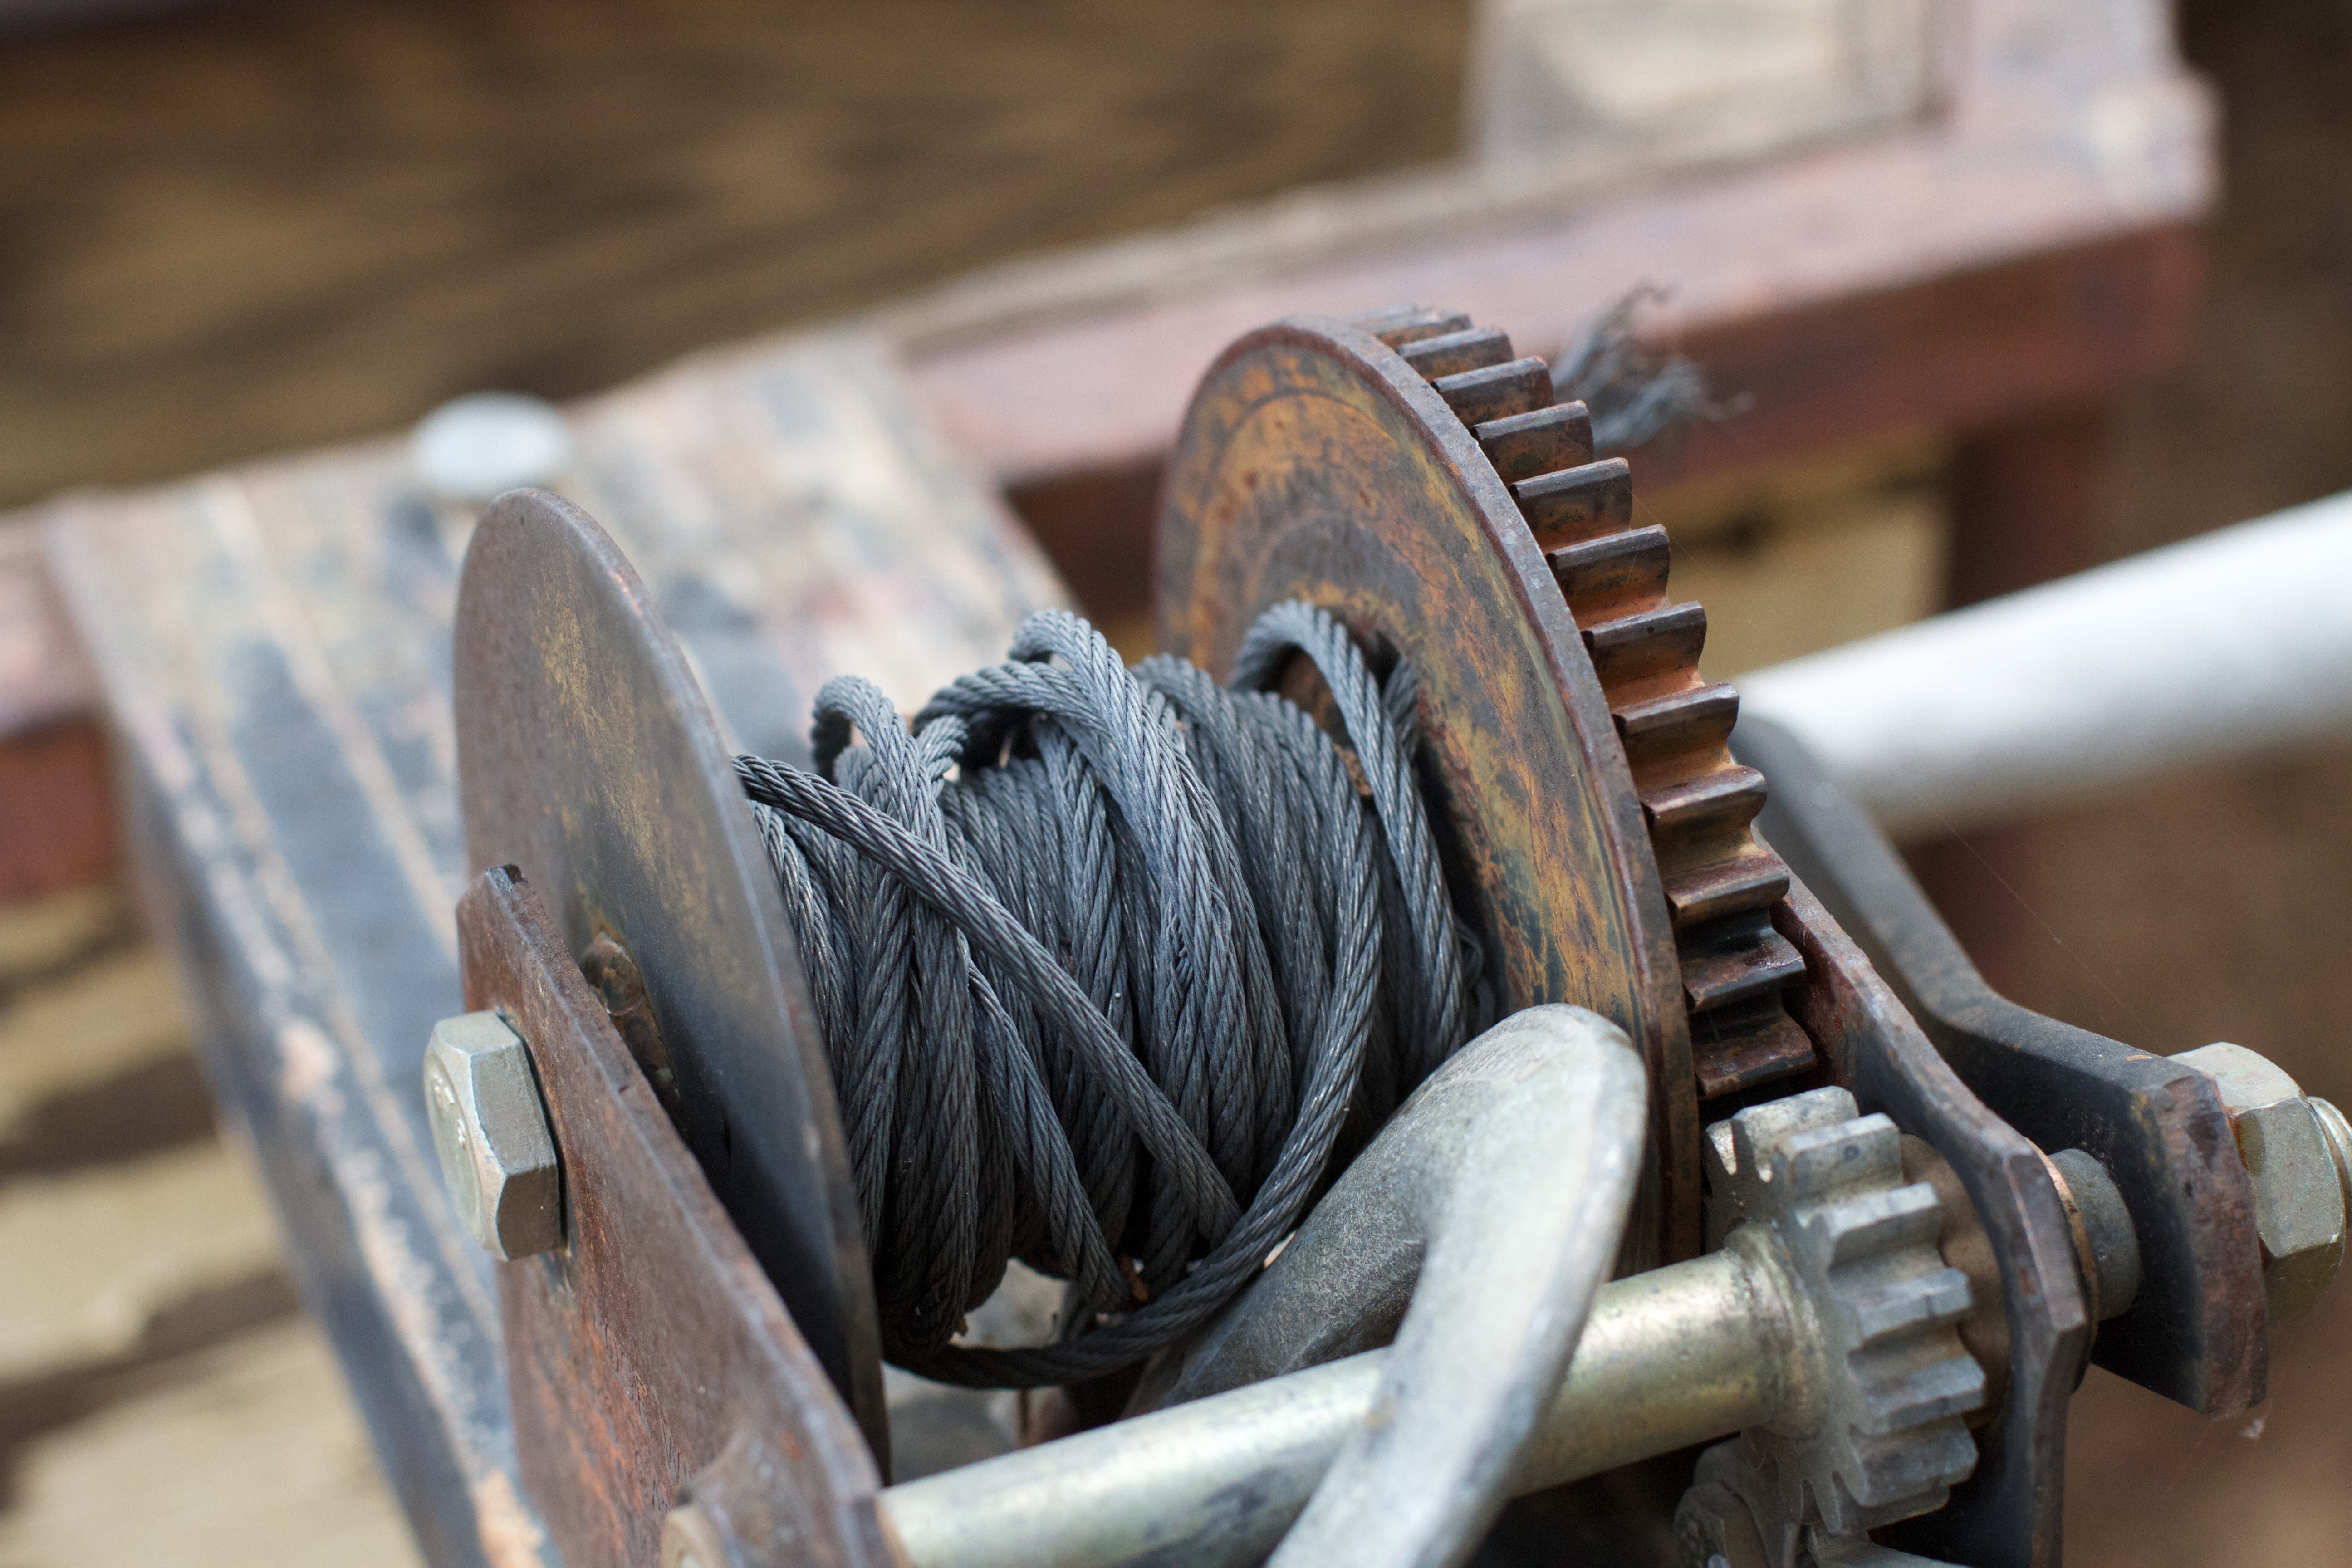
wood, wheel, metal, tire, close up, sculpture, art, cool image, iron, carving